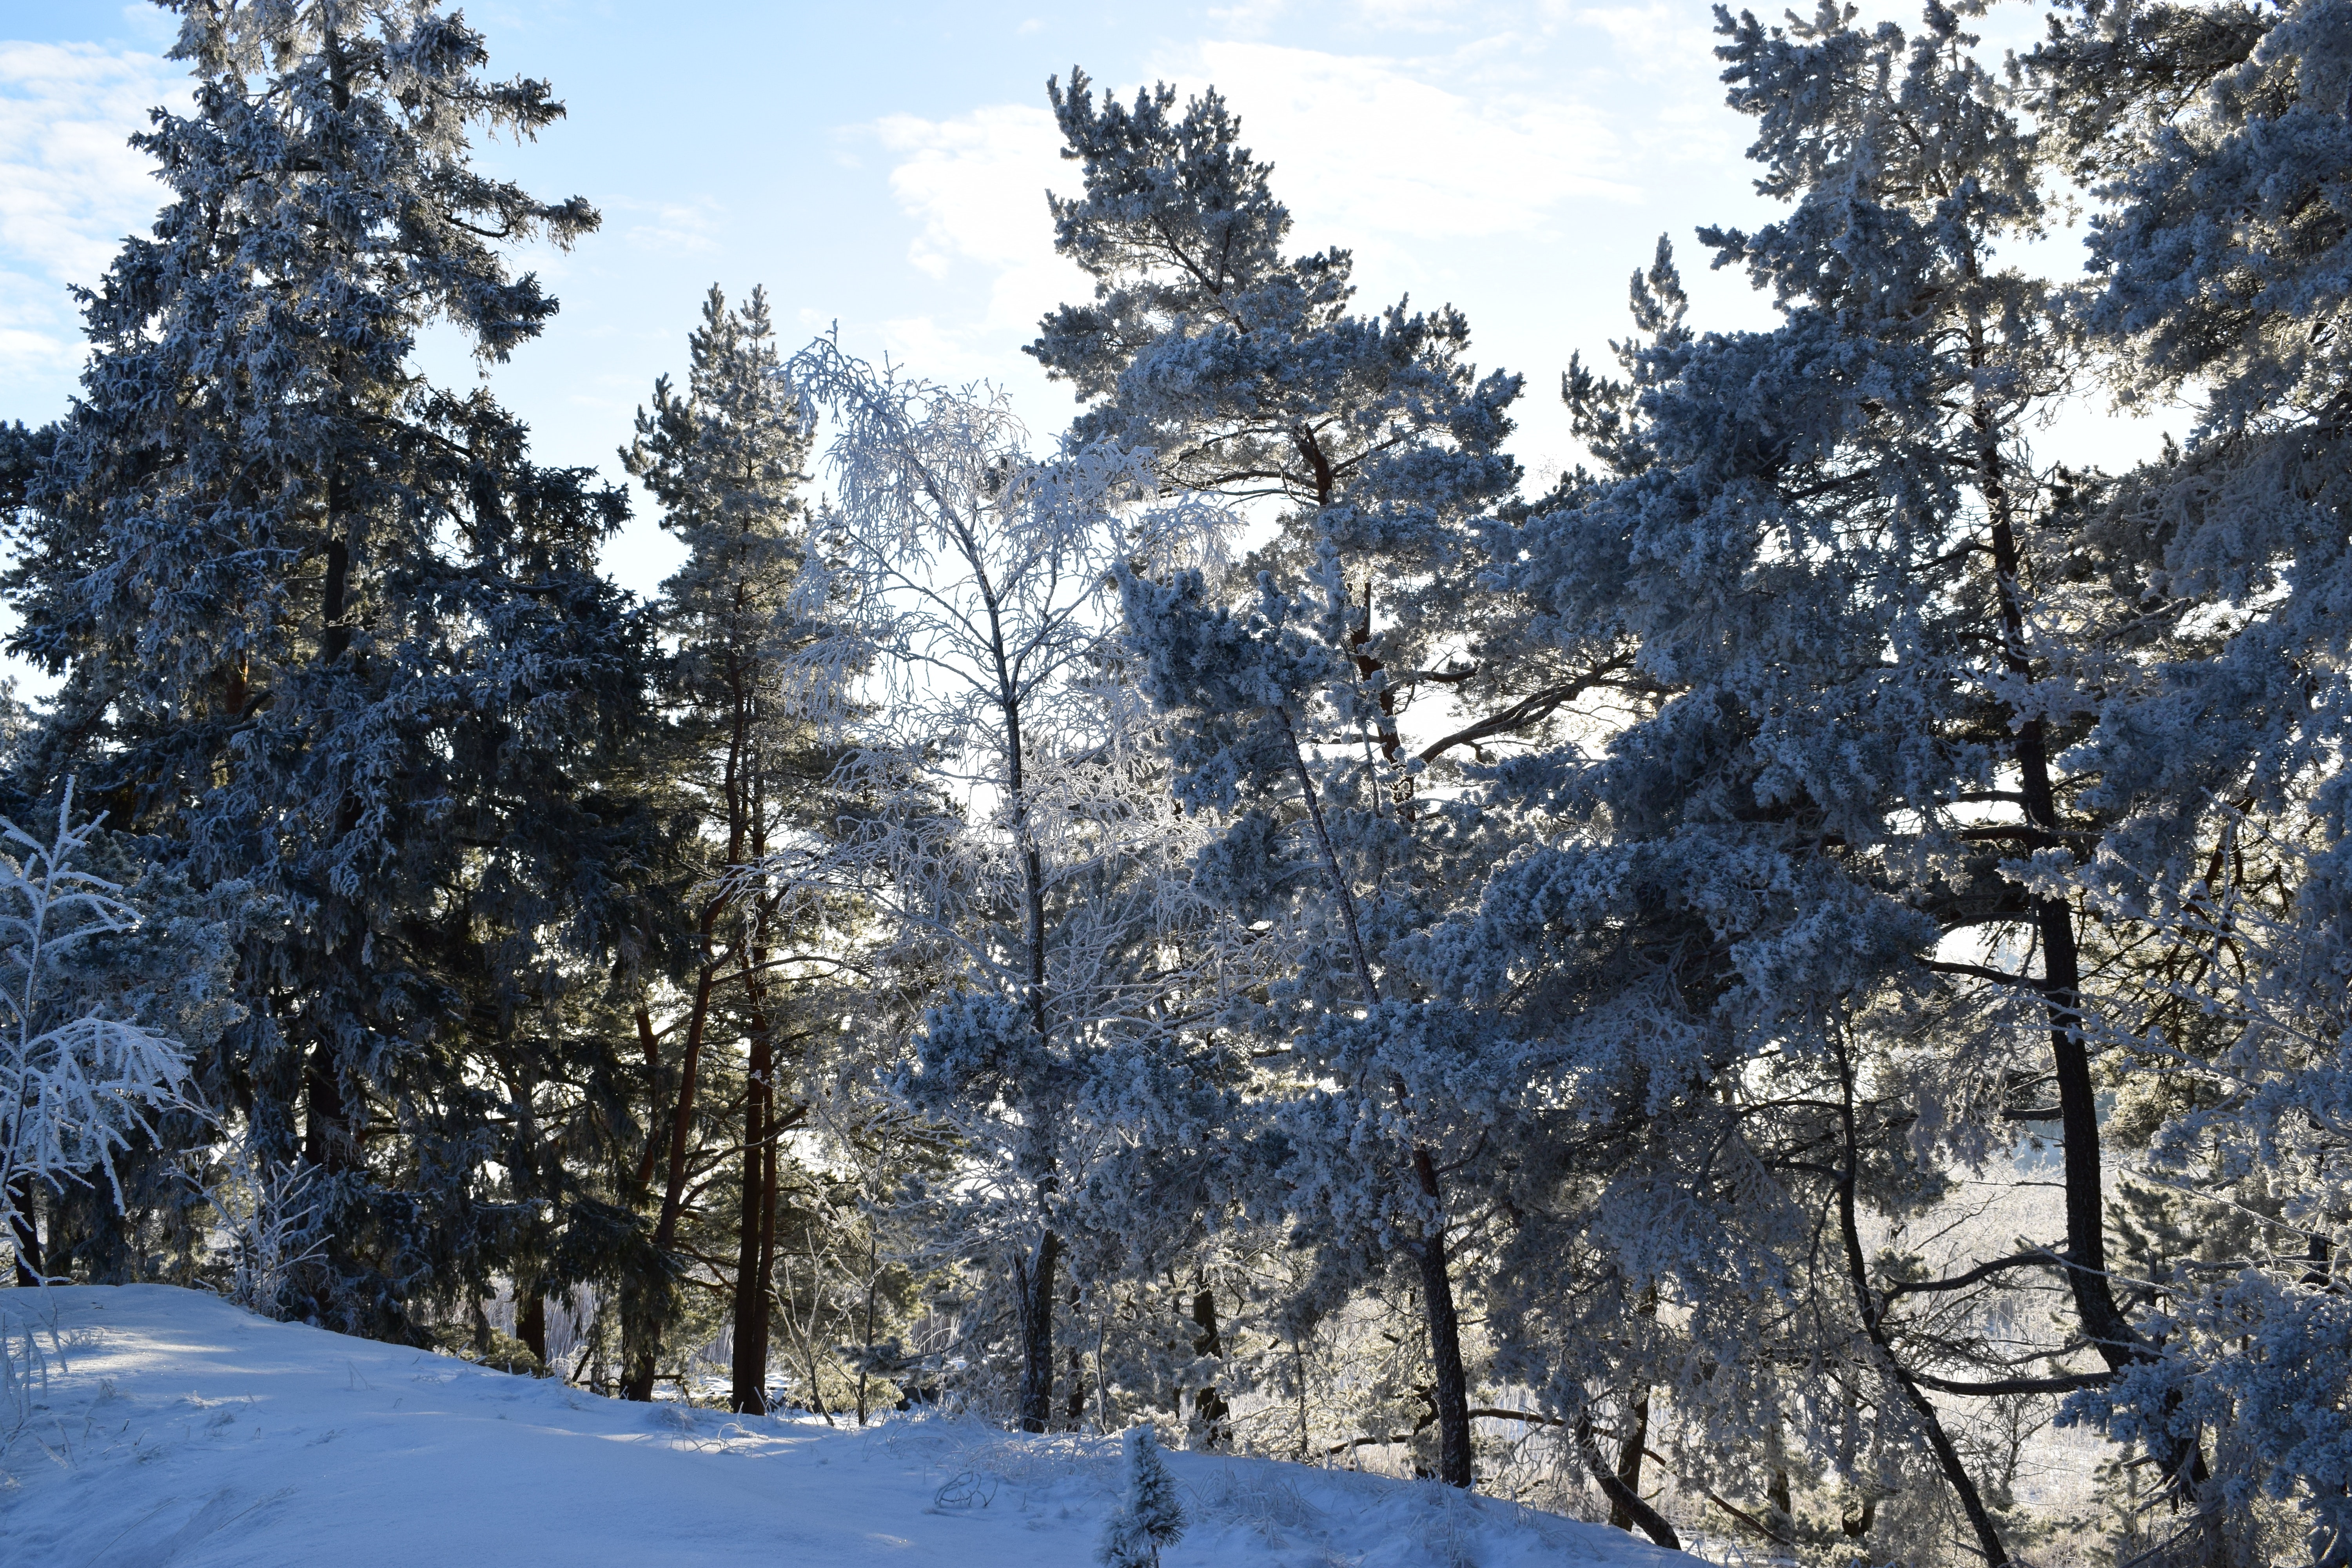
snow, winter, tree, shortleaf black spruce, lodgepole pine, red pine, freezing, sky, woody plant, wilderness, forest, spruce fir forest, biome, tropical and subtropical coniferous forests, American larch, plant, mountain, fir, conifer, pine family, frost, alps, temperate coniferous forest, footwear, terrain, pine, evergreen, balsam fir, mountain range, spruce, sunlight, temperate broadleaf and mixed forest, branch, larch, massif, slope, Northern hardwood forest, woodland